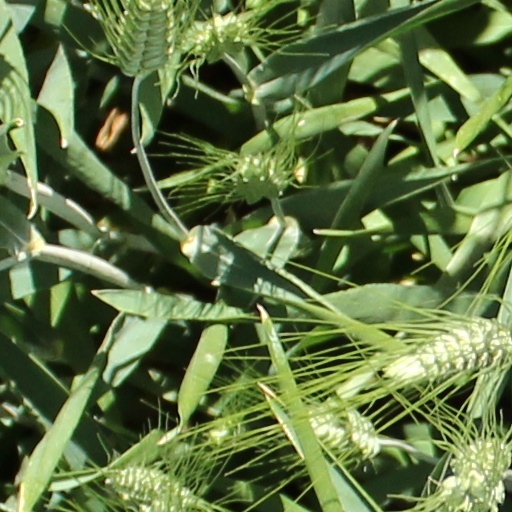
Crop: wheat